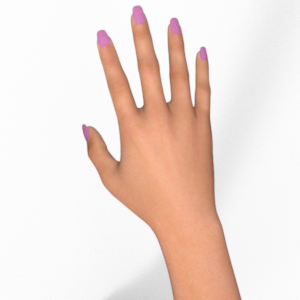
Label: paper